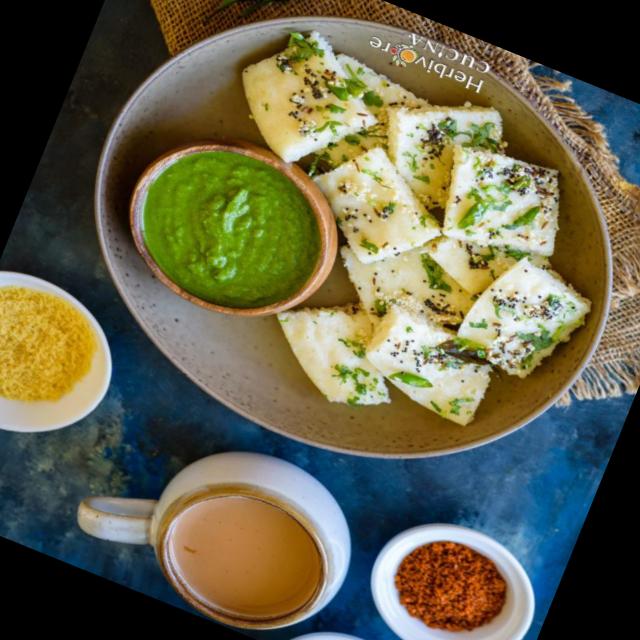
Dish: dhokla